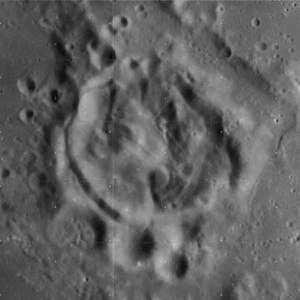
Gaudibert (månekrater)
Gaudibert er et nedslagskrater på Månen. Det befinder sig i den østlige del af Månens forside langs den nordøstlige rand af Mare Nectaris, og det er opkaldt efter den franske astronom Casimir M. Gaudibert.